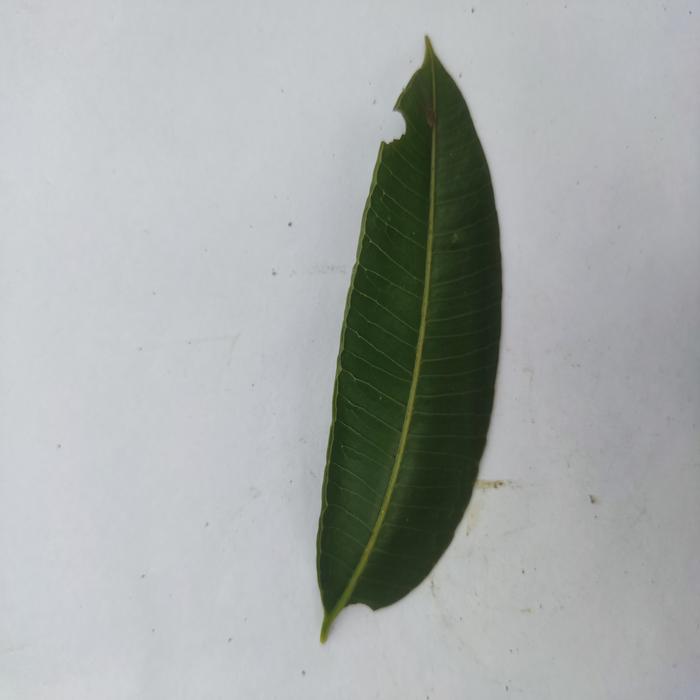
Crop: Hog Plum
Leaf condition: Heathy_Leaf